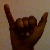
The image shows a hand gesture representing the letter 'Y' in Indian Sign Language.